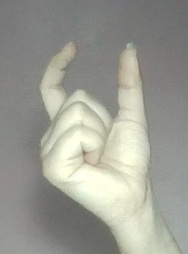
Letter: nun